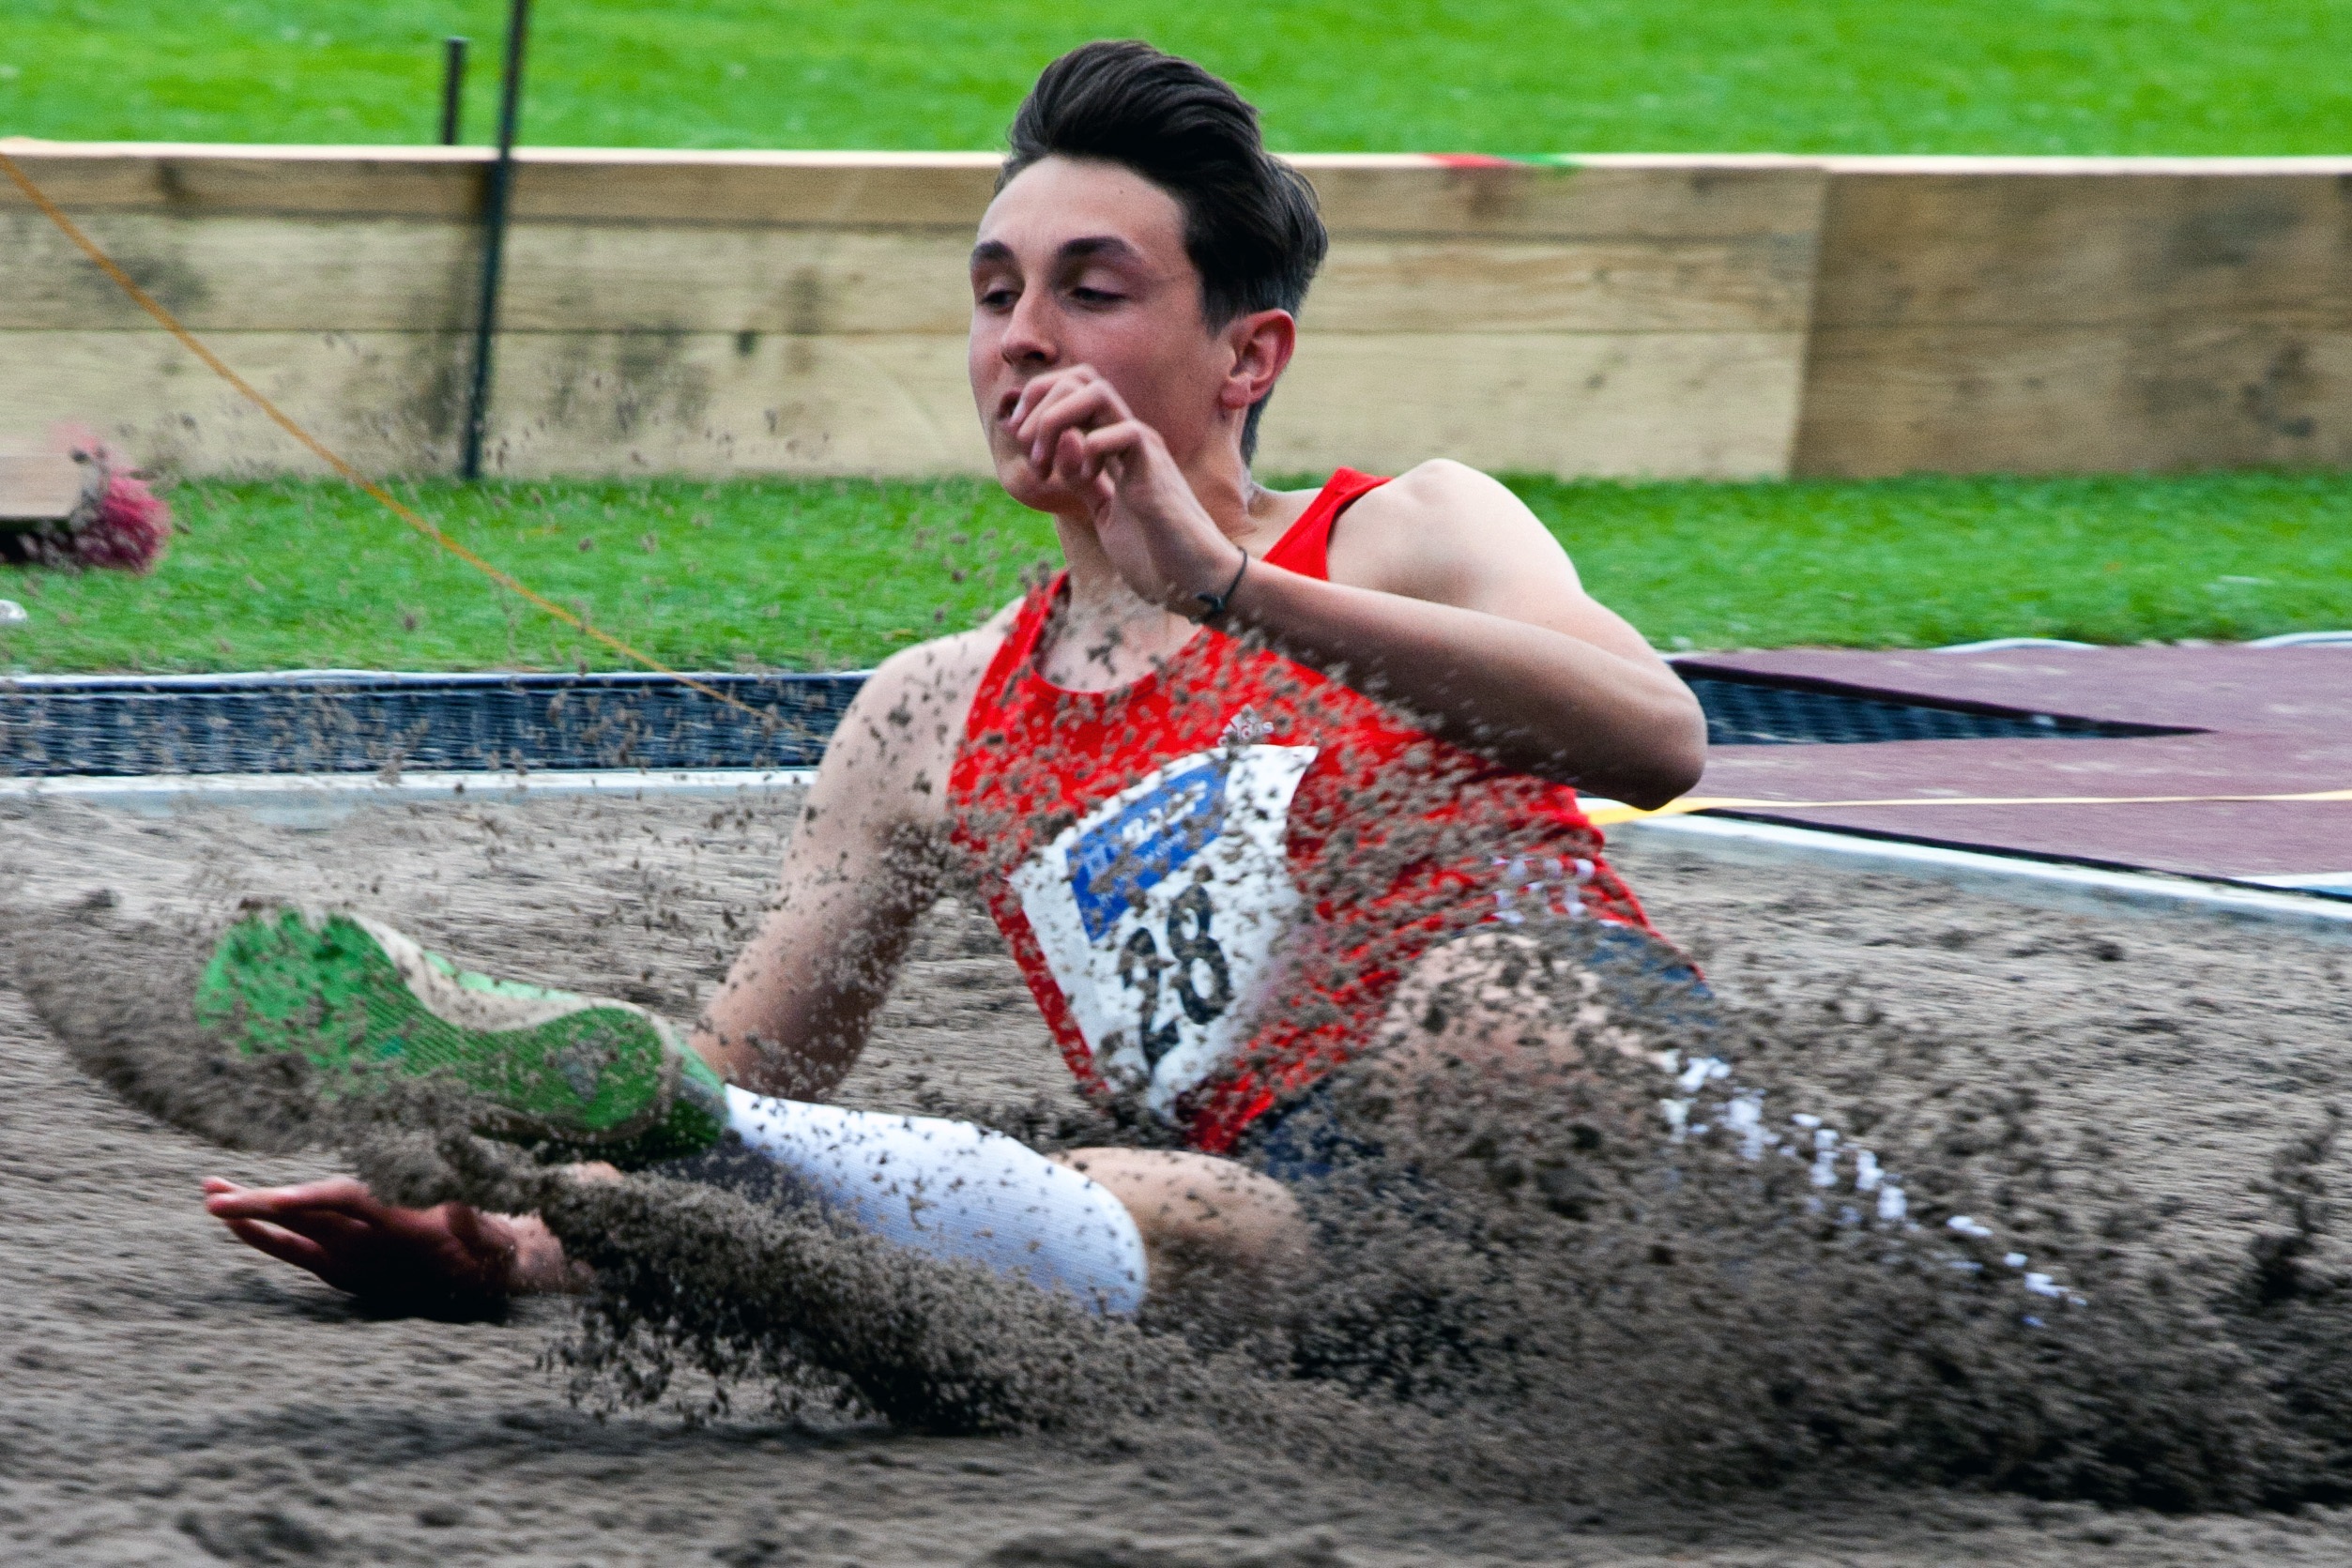
sport, play, mud, athletics, junior gala mannheim, long jump